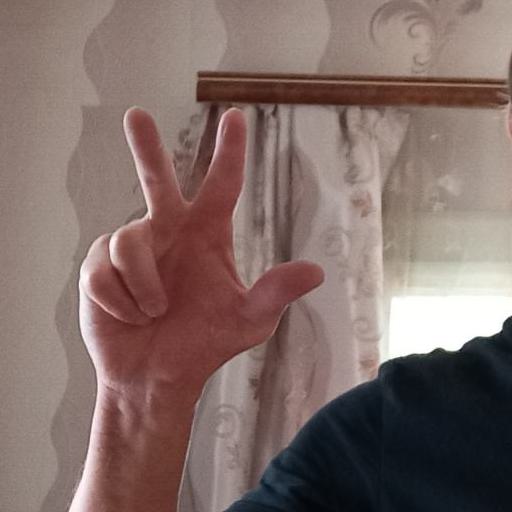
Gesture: three2